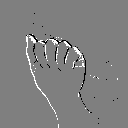
ASL letter: a